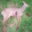
Label: deer